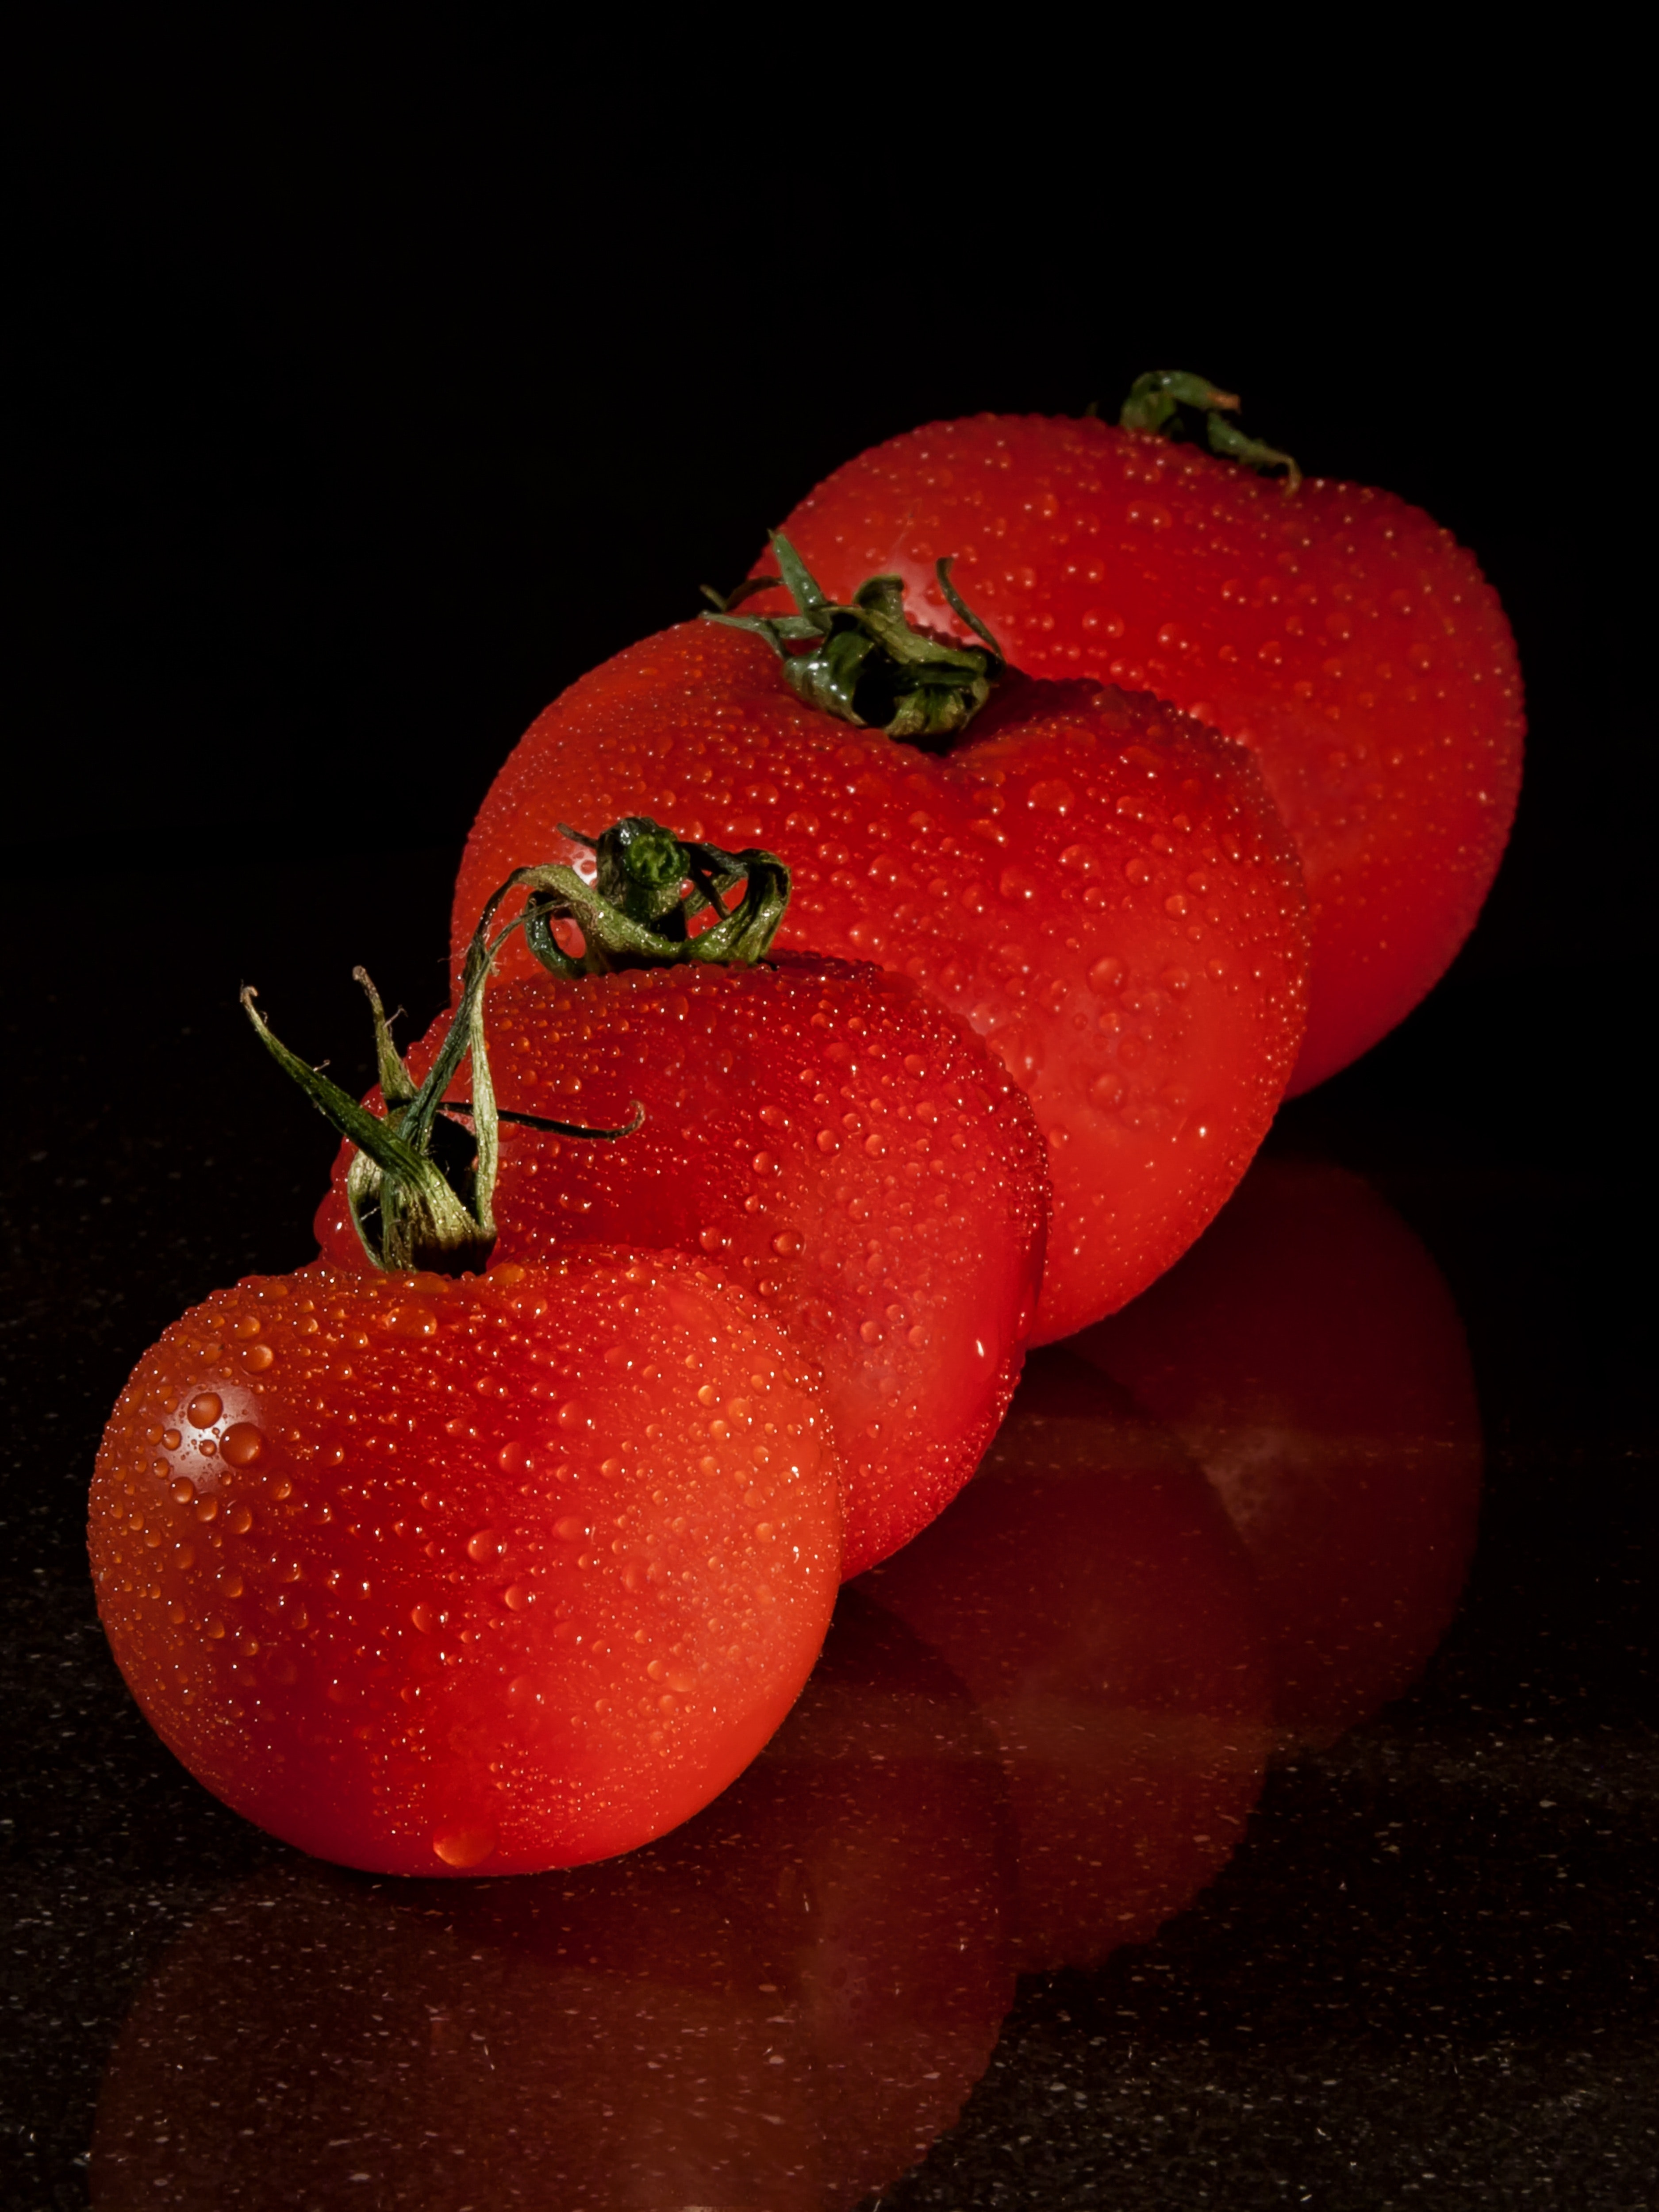
red, strawberries, still life photography, natural foods, strawberry, fruit, food, plant, seedless fruit, sweetness, accessory fruit, still life, produce, photography, berry, vegetable